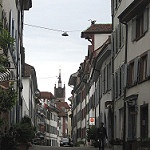
Label: street